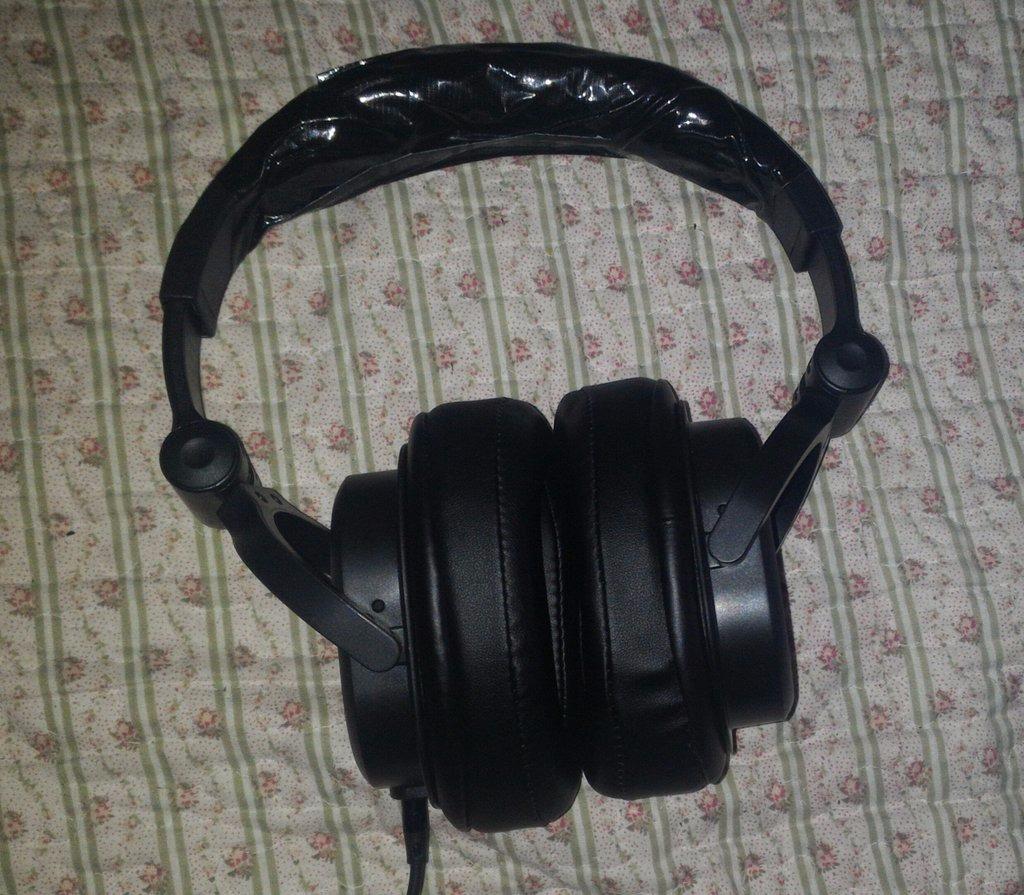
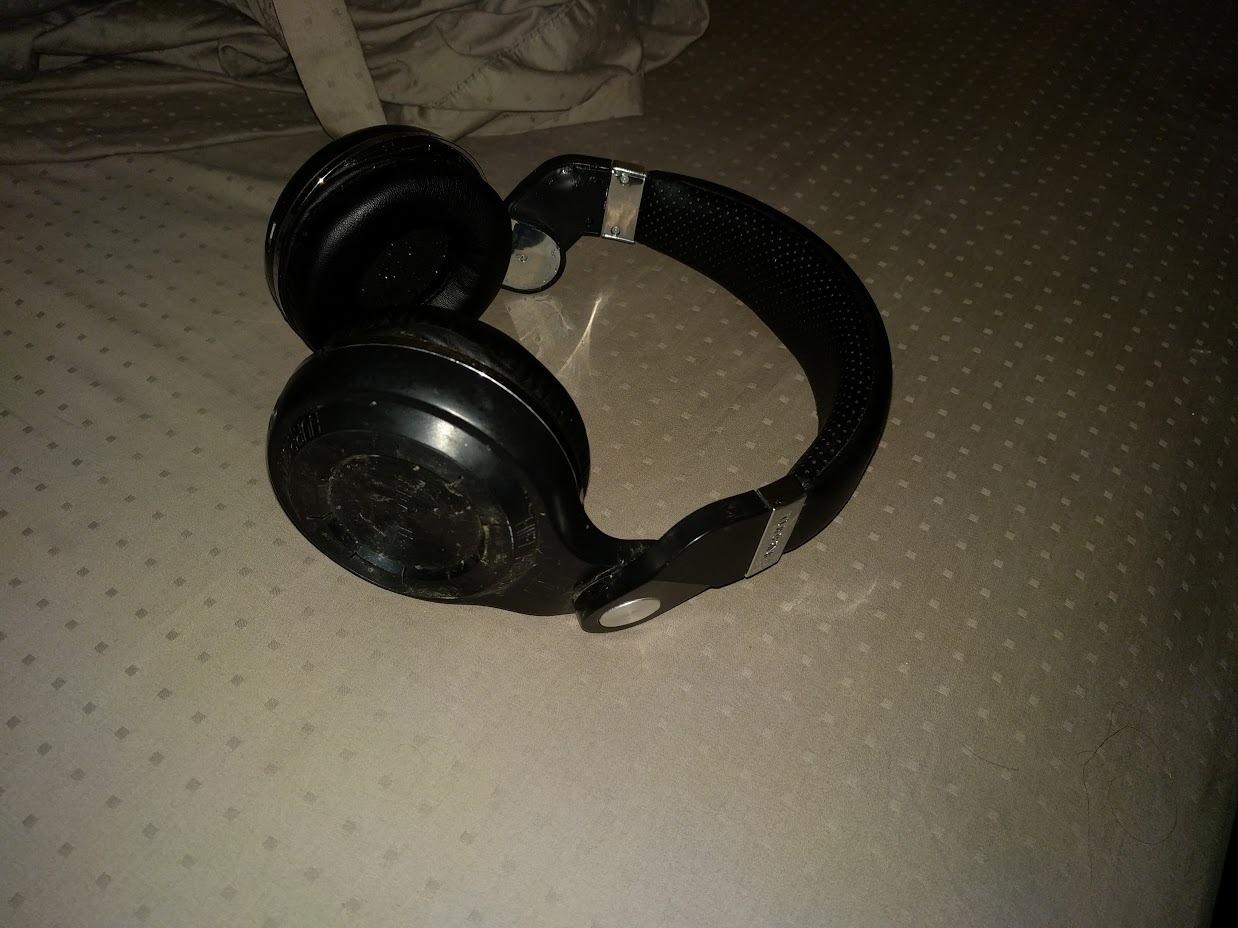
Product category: headphones
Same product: no